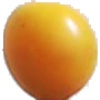
Label: Cherry Wax Yellow 1